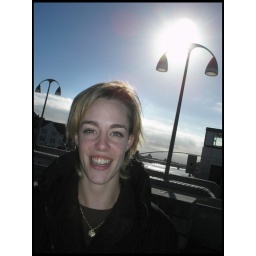
And this NAJOMI! and the street lamps on the big bridge in Masstricht. it was fab weather.